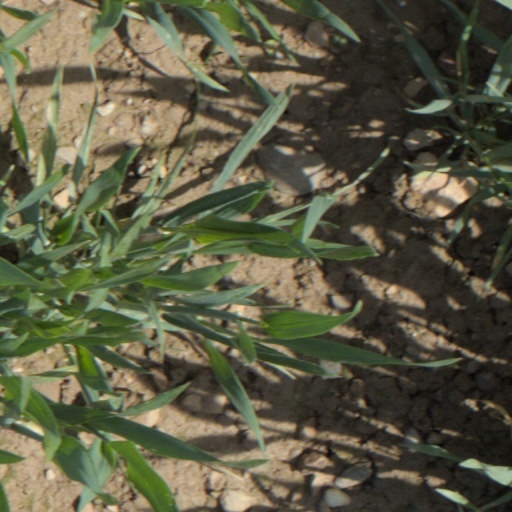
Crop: wheat